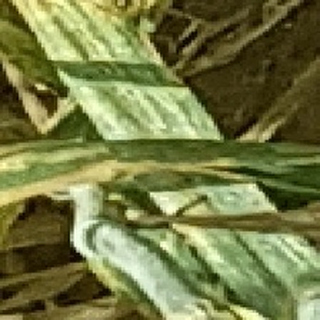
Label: wheat_yellow_rust